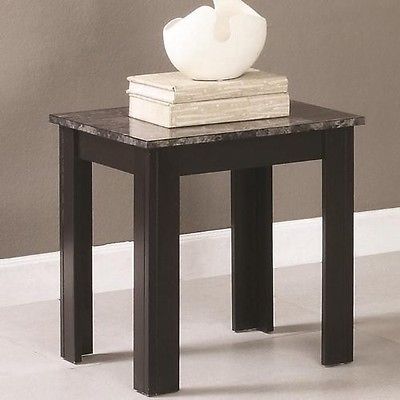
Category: table